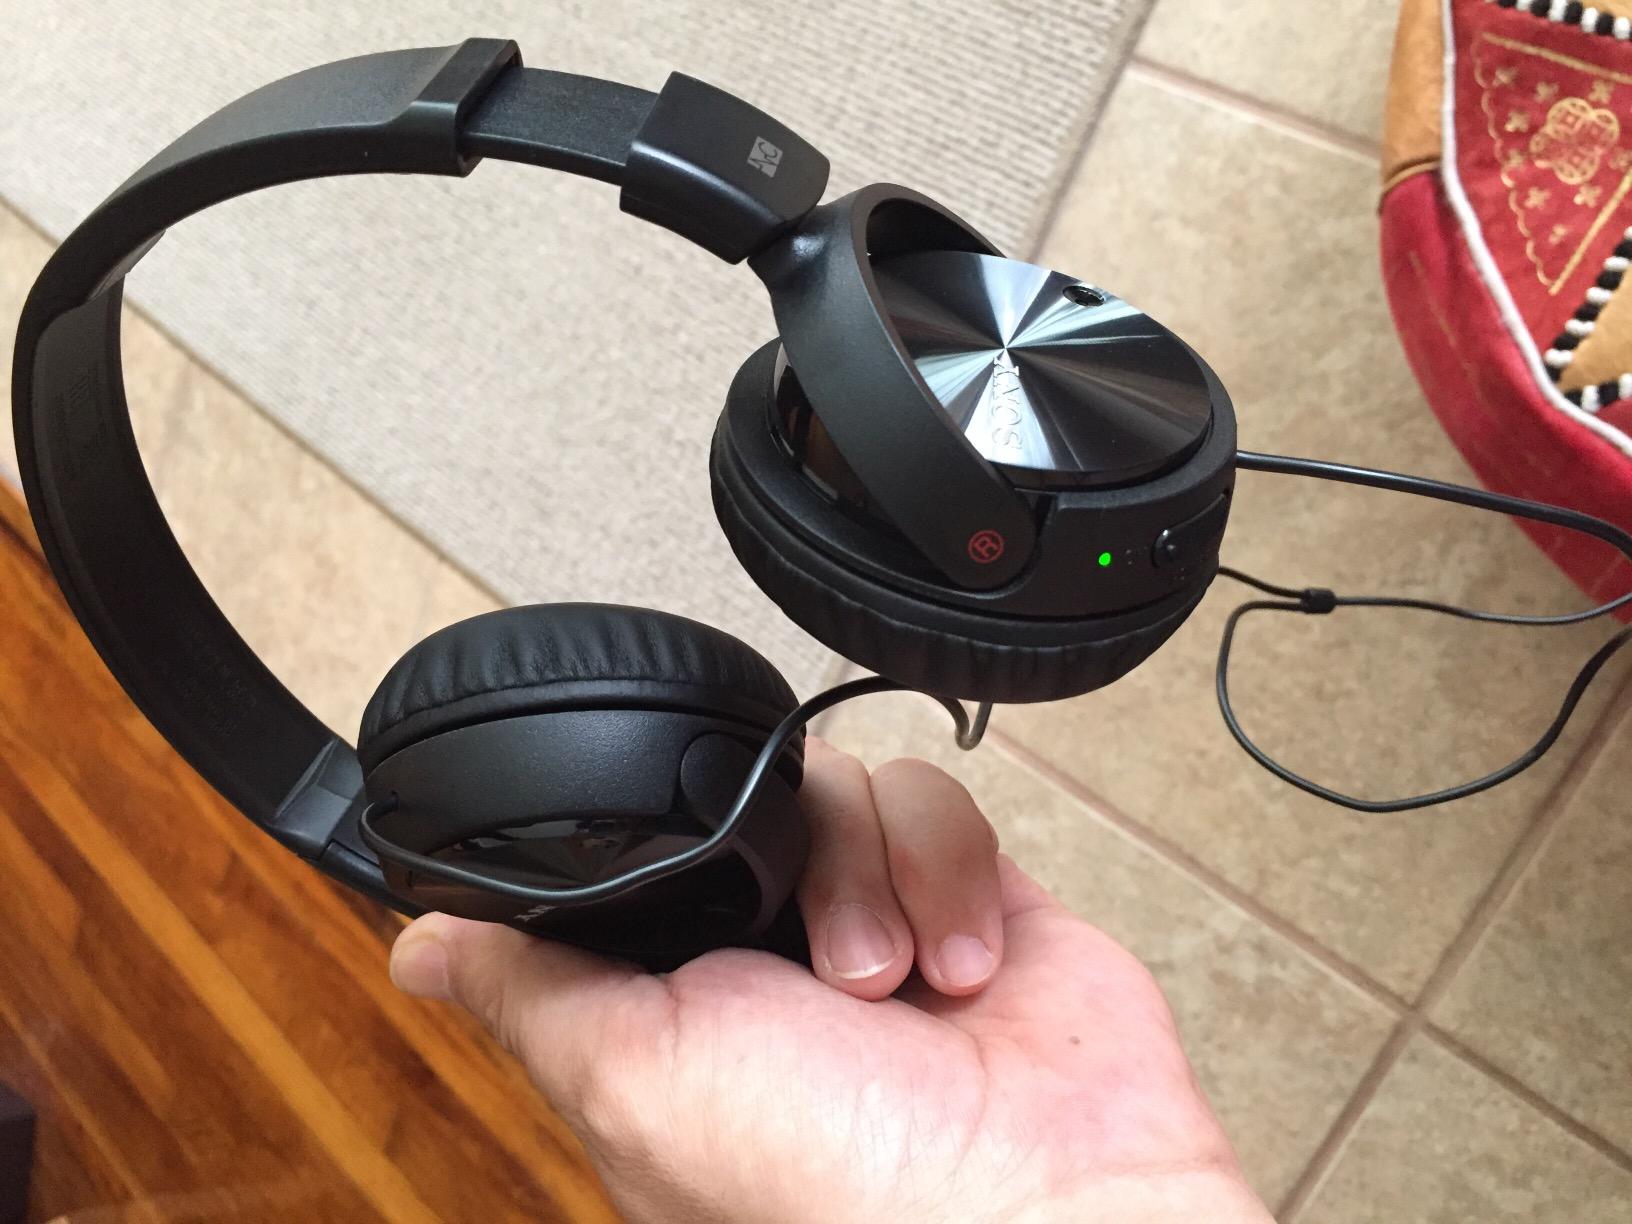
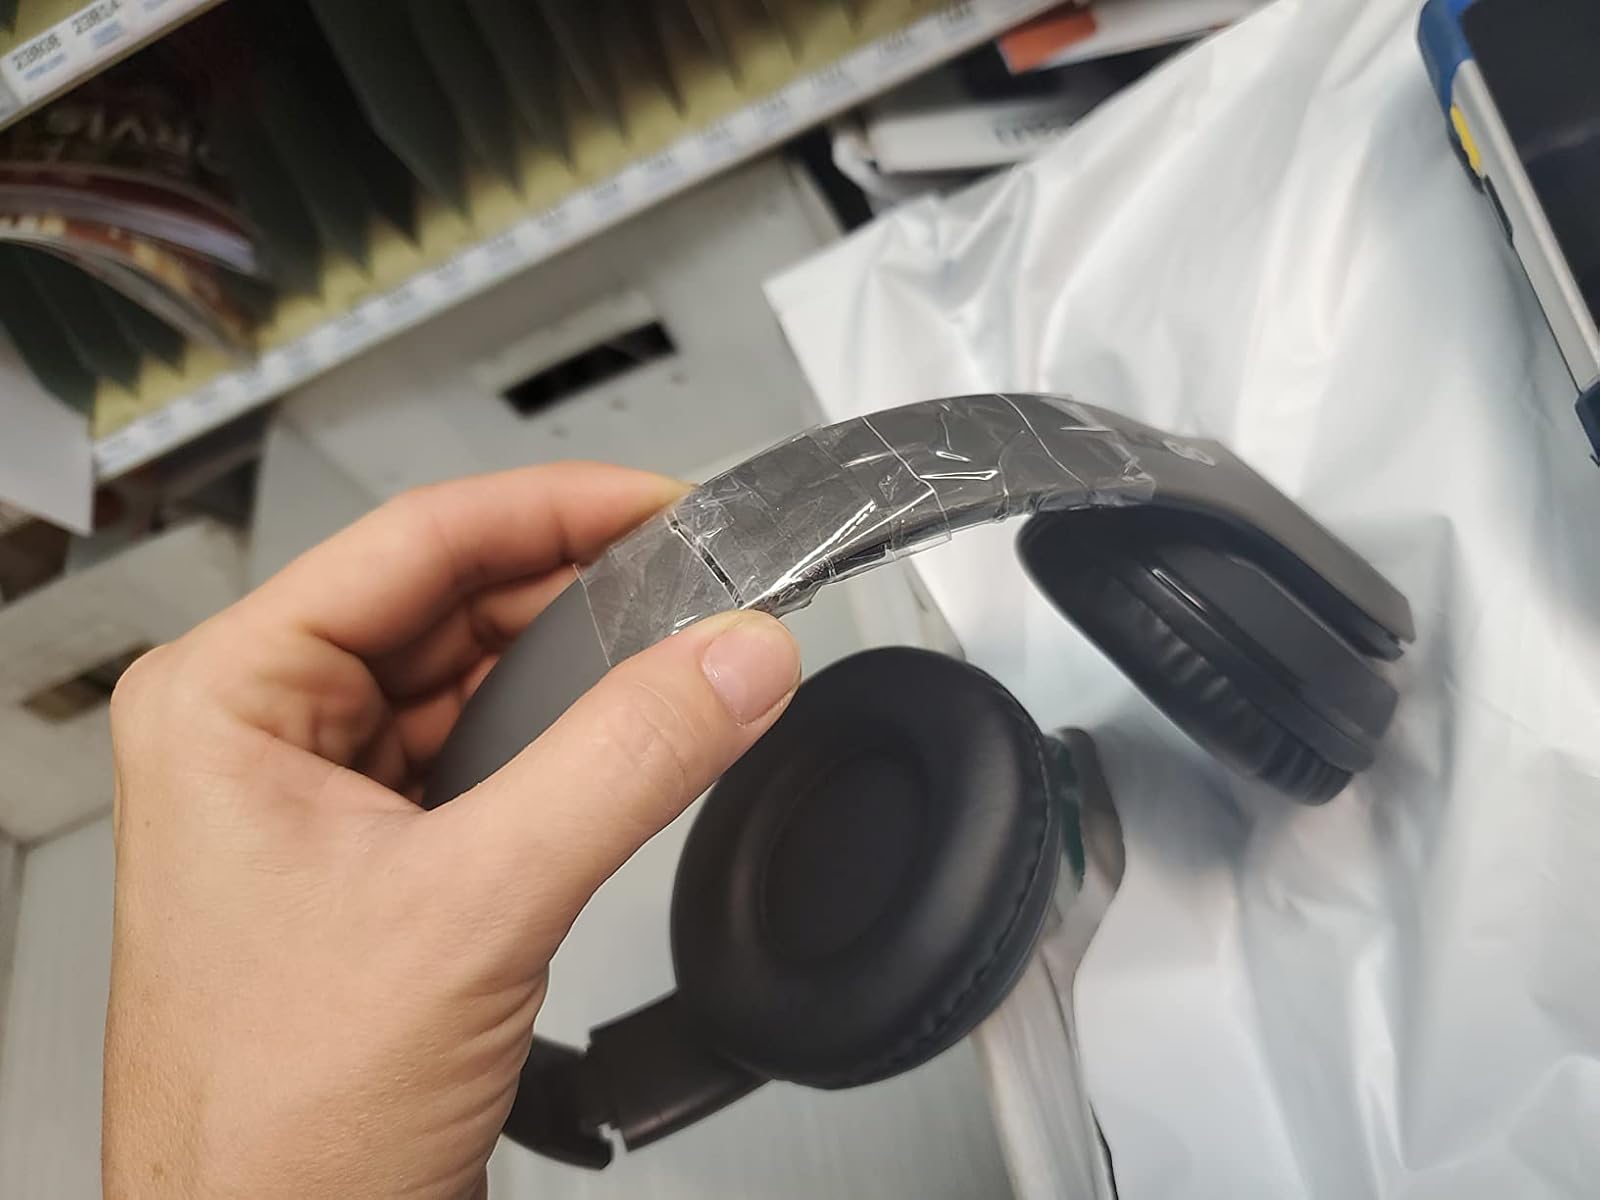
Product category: headphones
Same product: no